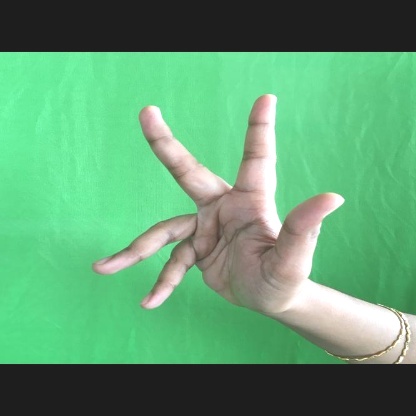
Mudra: Alapadmam